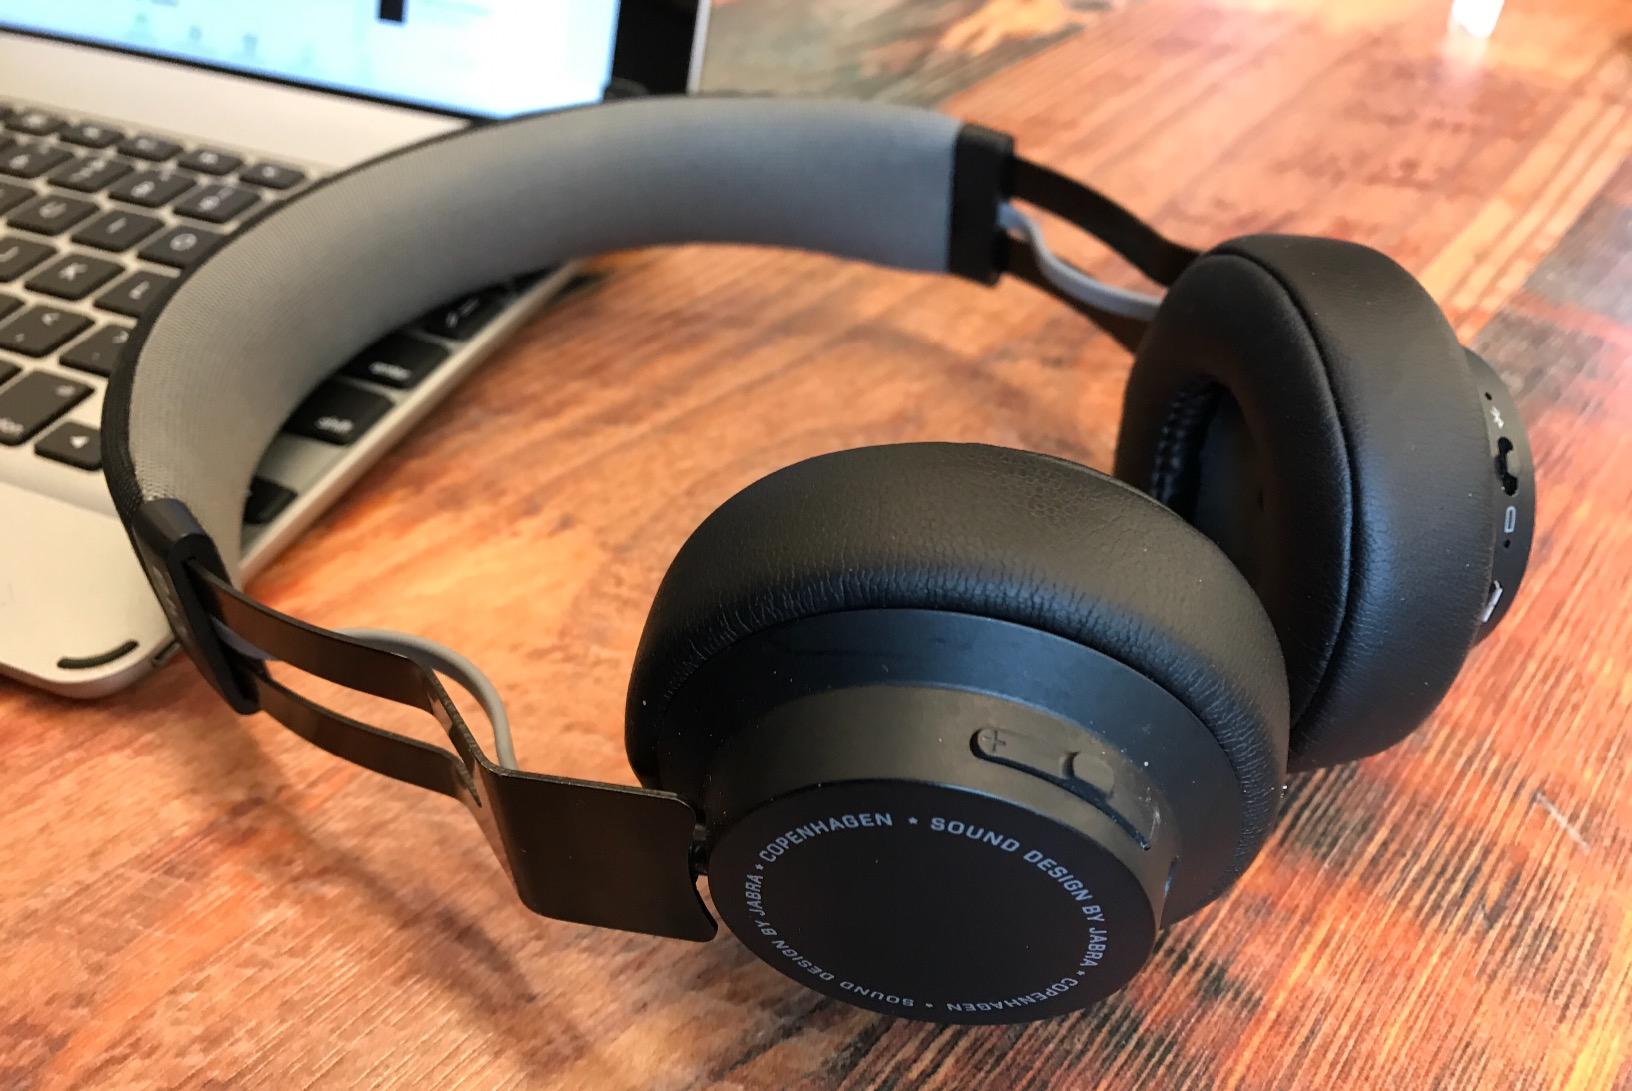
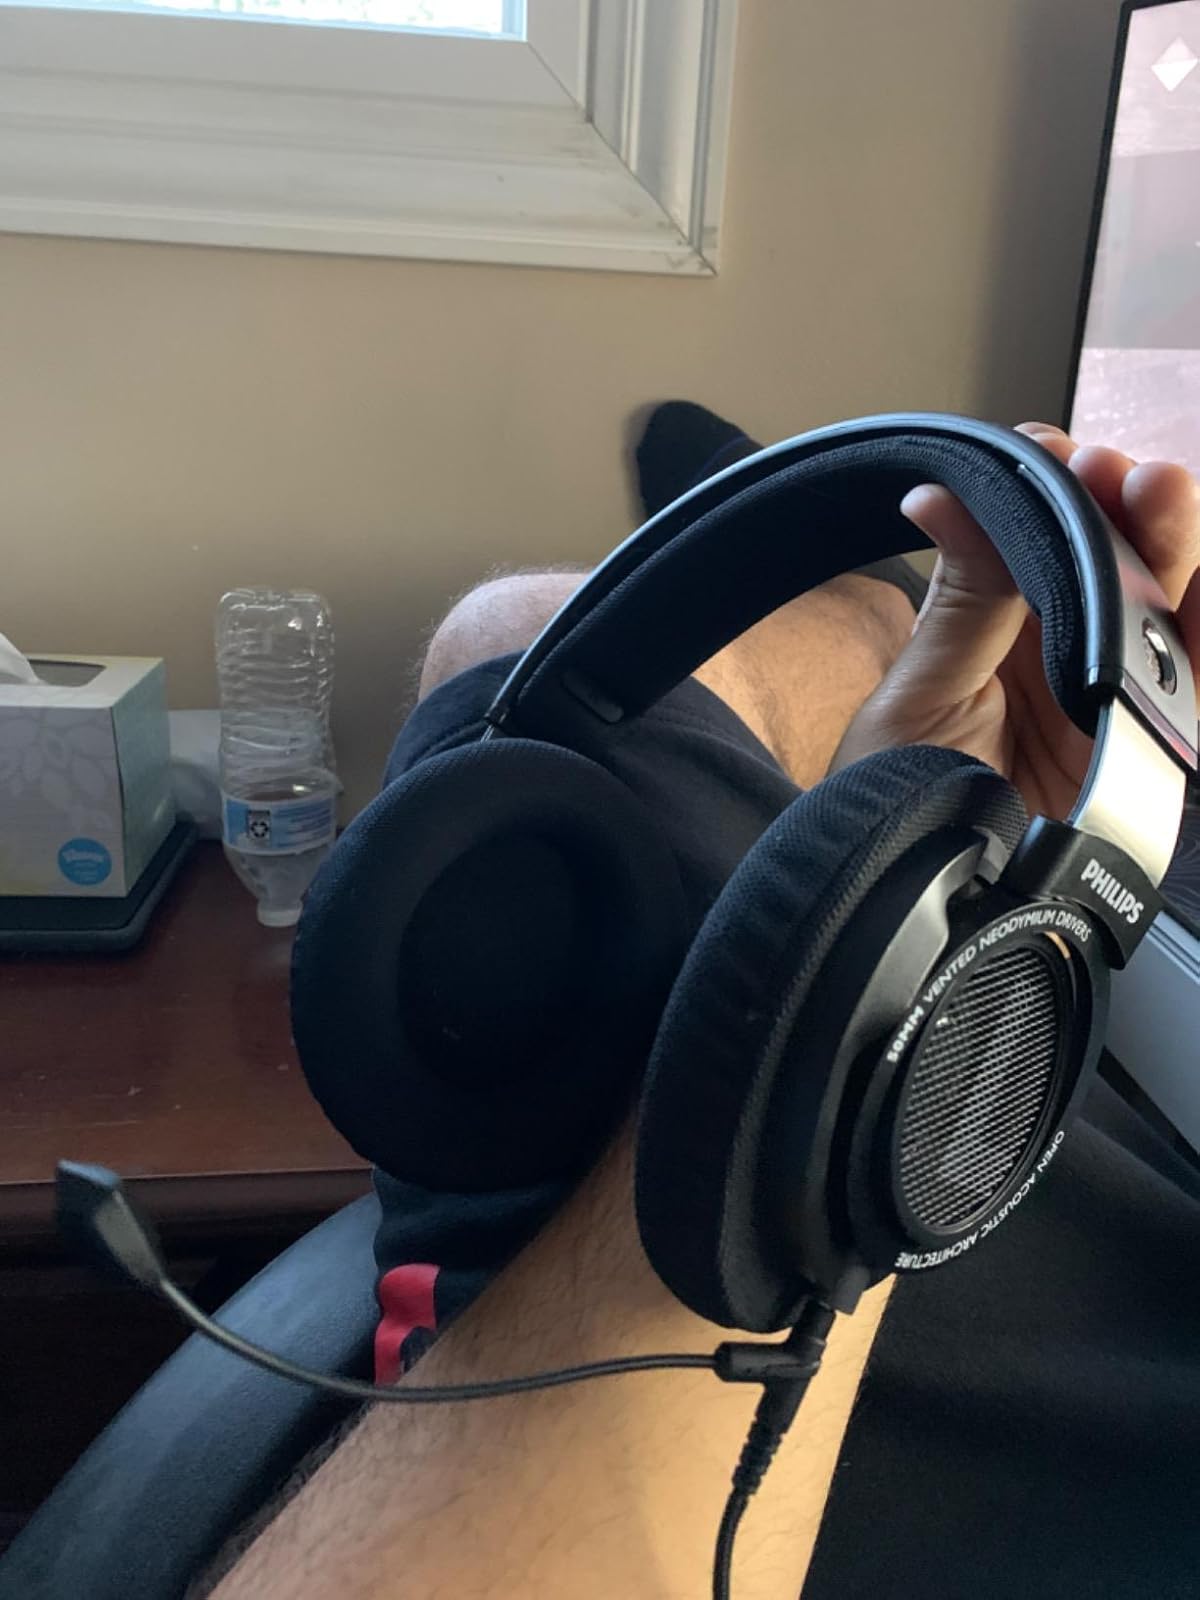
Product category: headphones
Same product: no